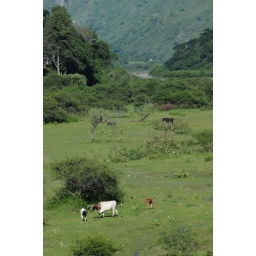
Three of the happiest, healthiest cows in the world, and an ordinary horse